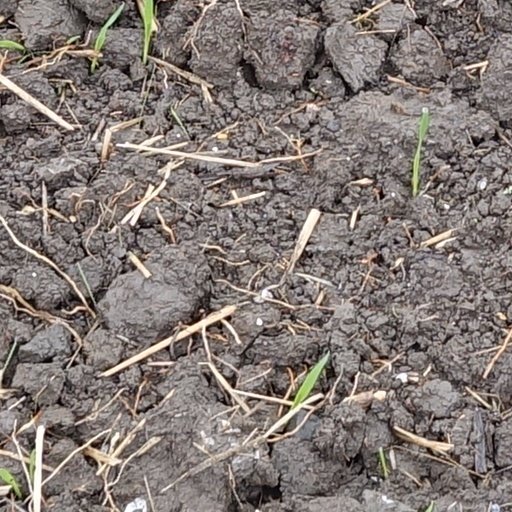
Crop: wheat